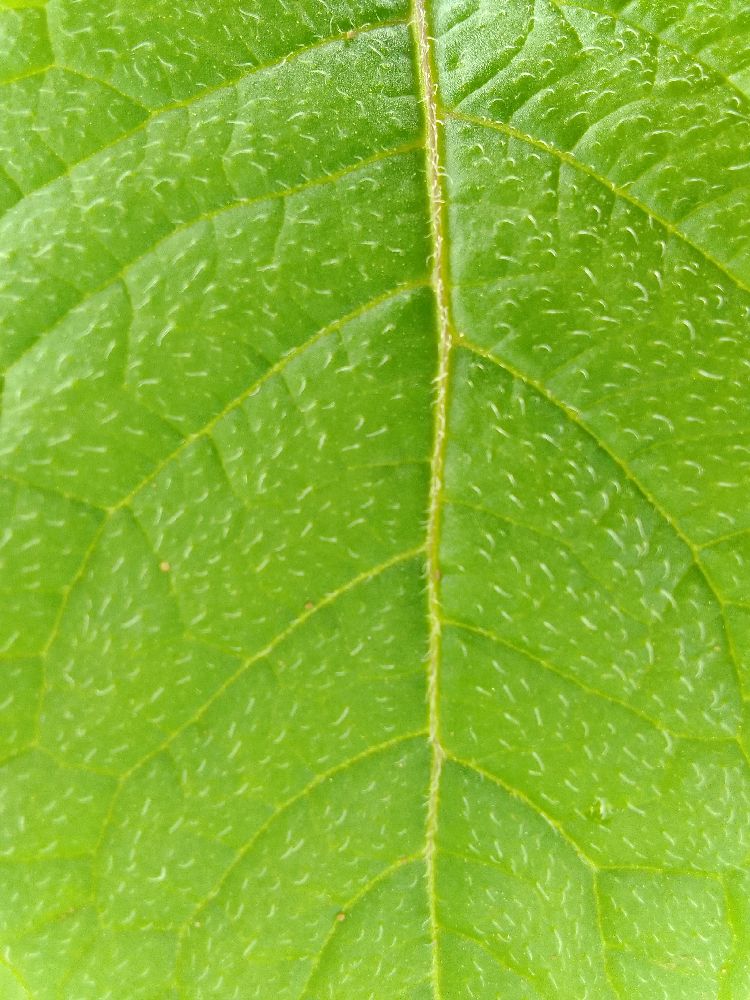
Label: Healthy